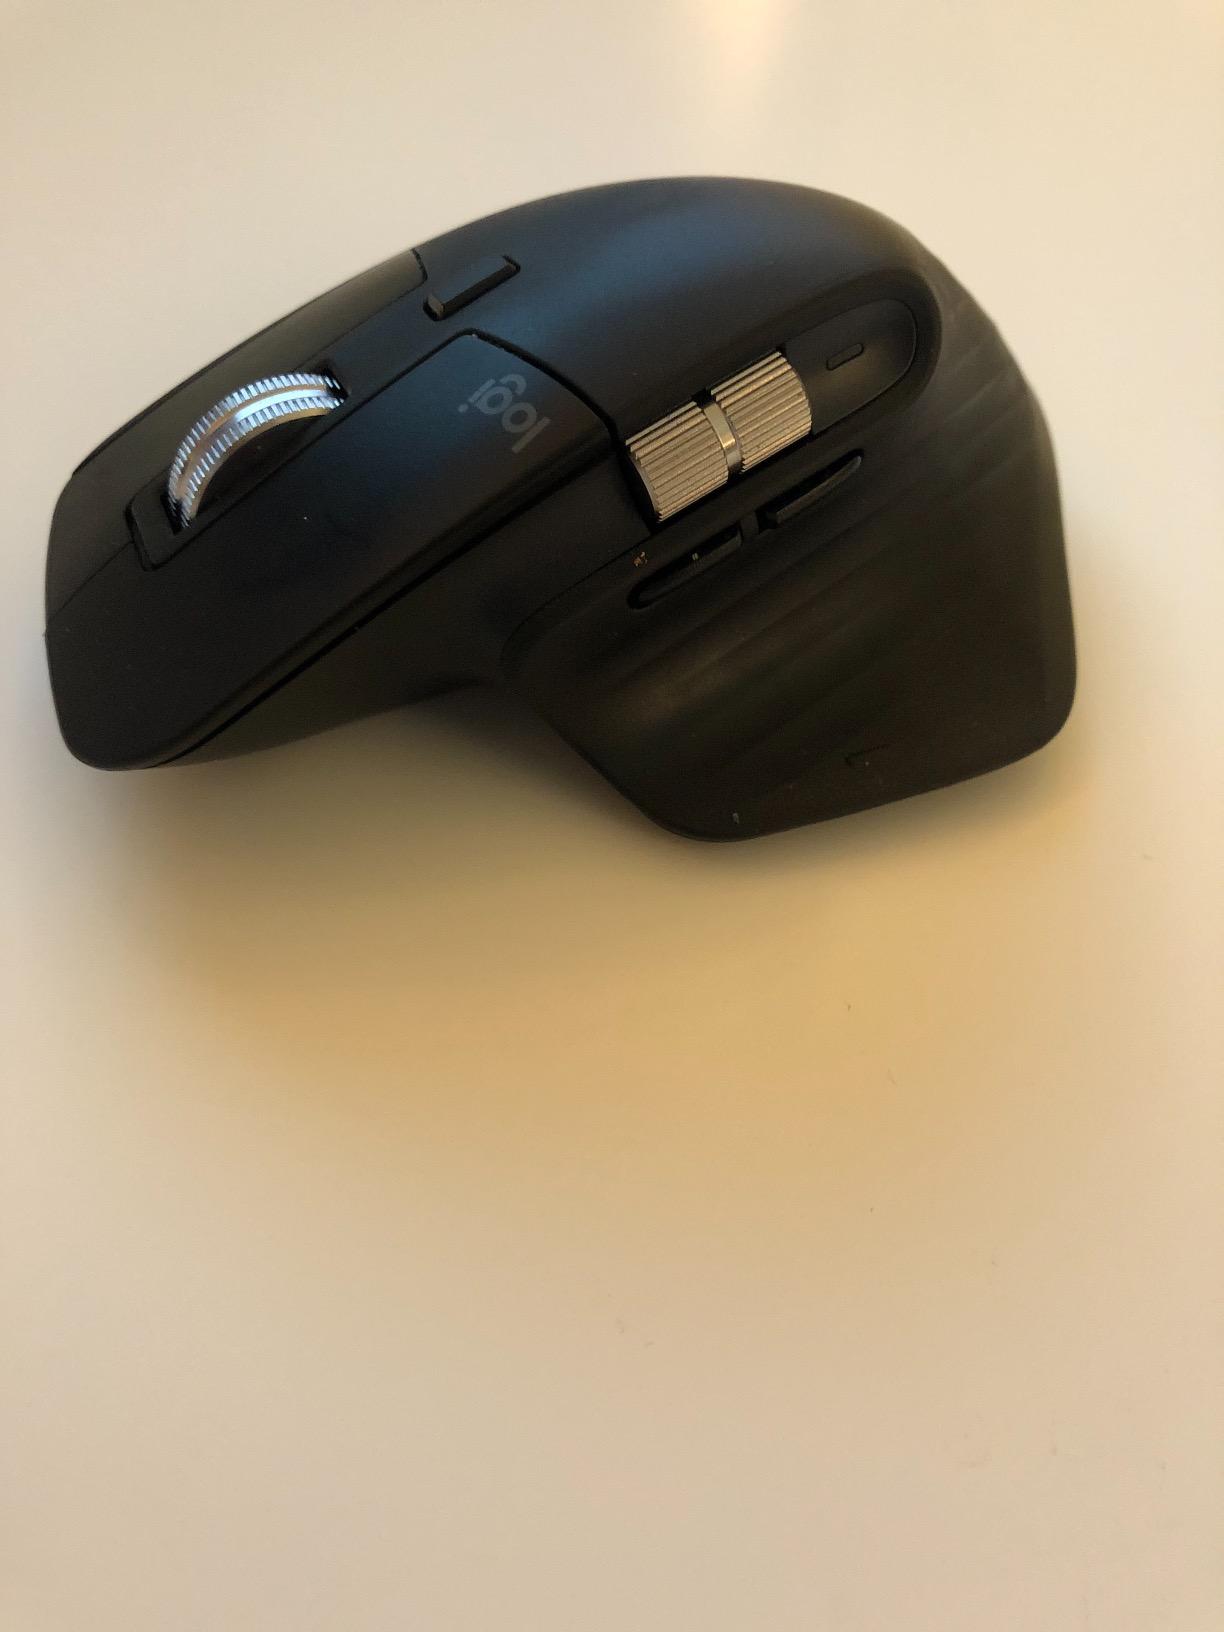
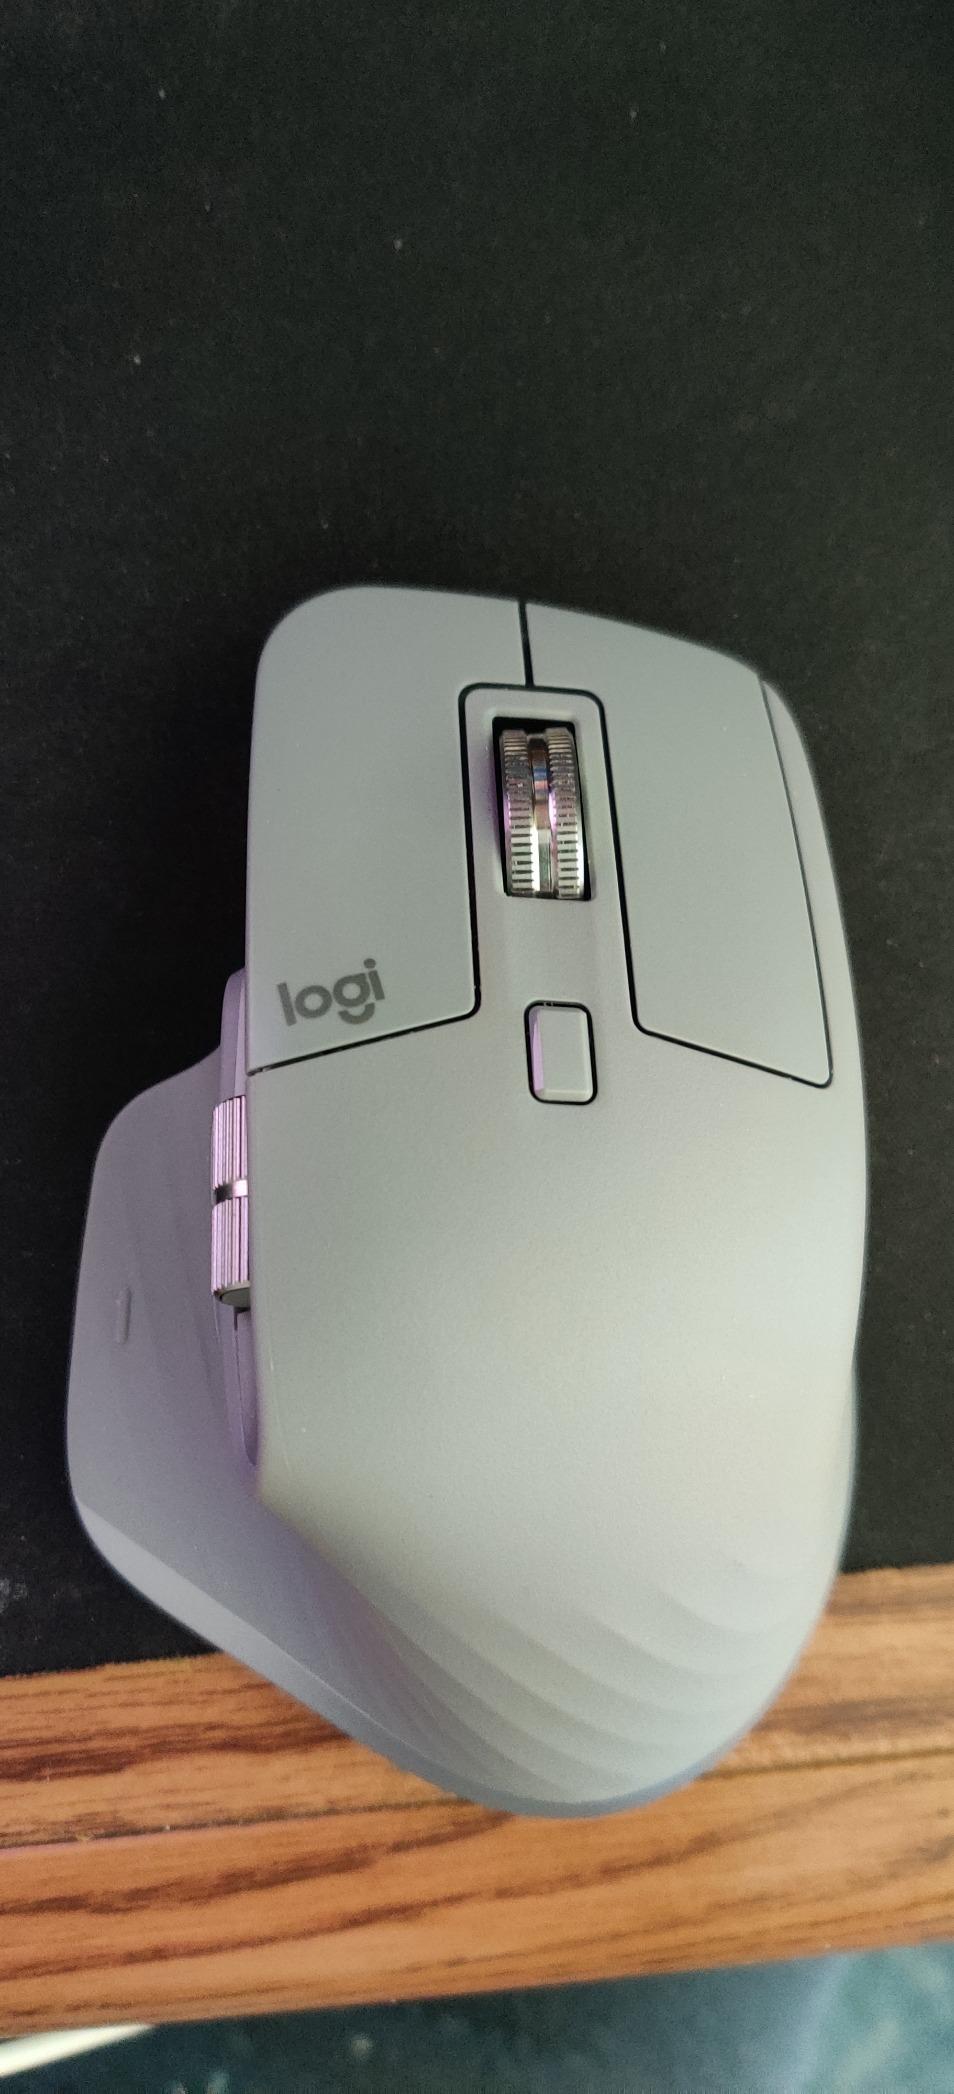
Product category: mouse
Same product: no